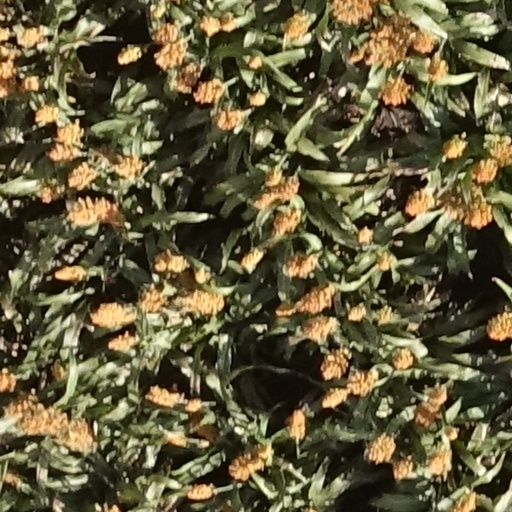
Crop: sorghum